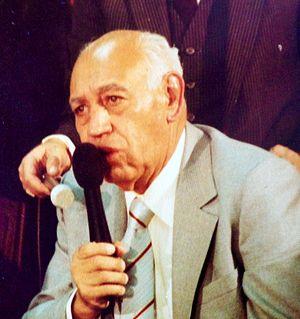
Le Parti révolutionnaire institutionnel ou PRI est une des principales forces politiques du Mexique. Il est né en 1929 sous l'impulsion du général Calles. Il est membre de l'Internationale socialiste et membre fondateur de la COPPPAL.